Chamoy
Also known as:
de - German: Chamoy
es - Spanish: Chamoy
he - Hebrew: צ'אמוי
jv - Javanese: Chamoy
tr - Turkish: Chamoy
Category: sauce (savory sauces)
Cuisine: Mexican
Associated cuisines: Mexican
Area: Mexico
Countries: Mexico
Region: Central America

This is a variety of savory sauces and condiments made from pickled fruit. This sauce may range from a liquid to a paste consistency, and typically its flavor is salty, sweet, sour, and spiced with chilies.

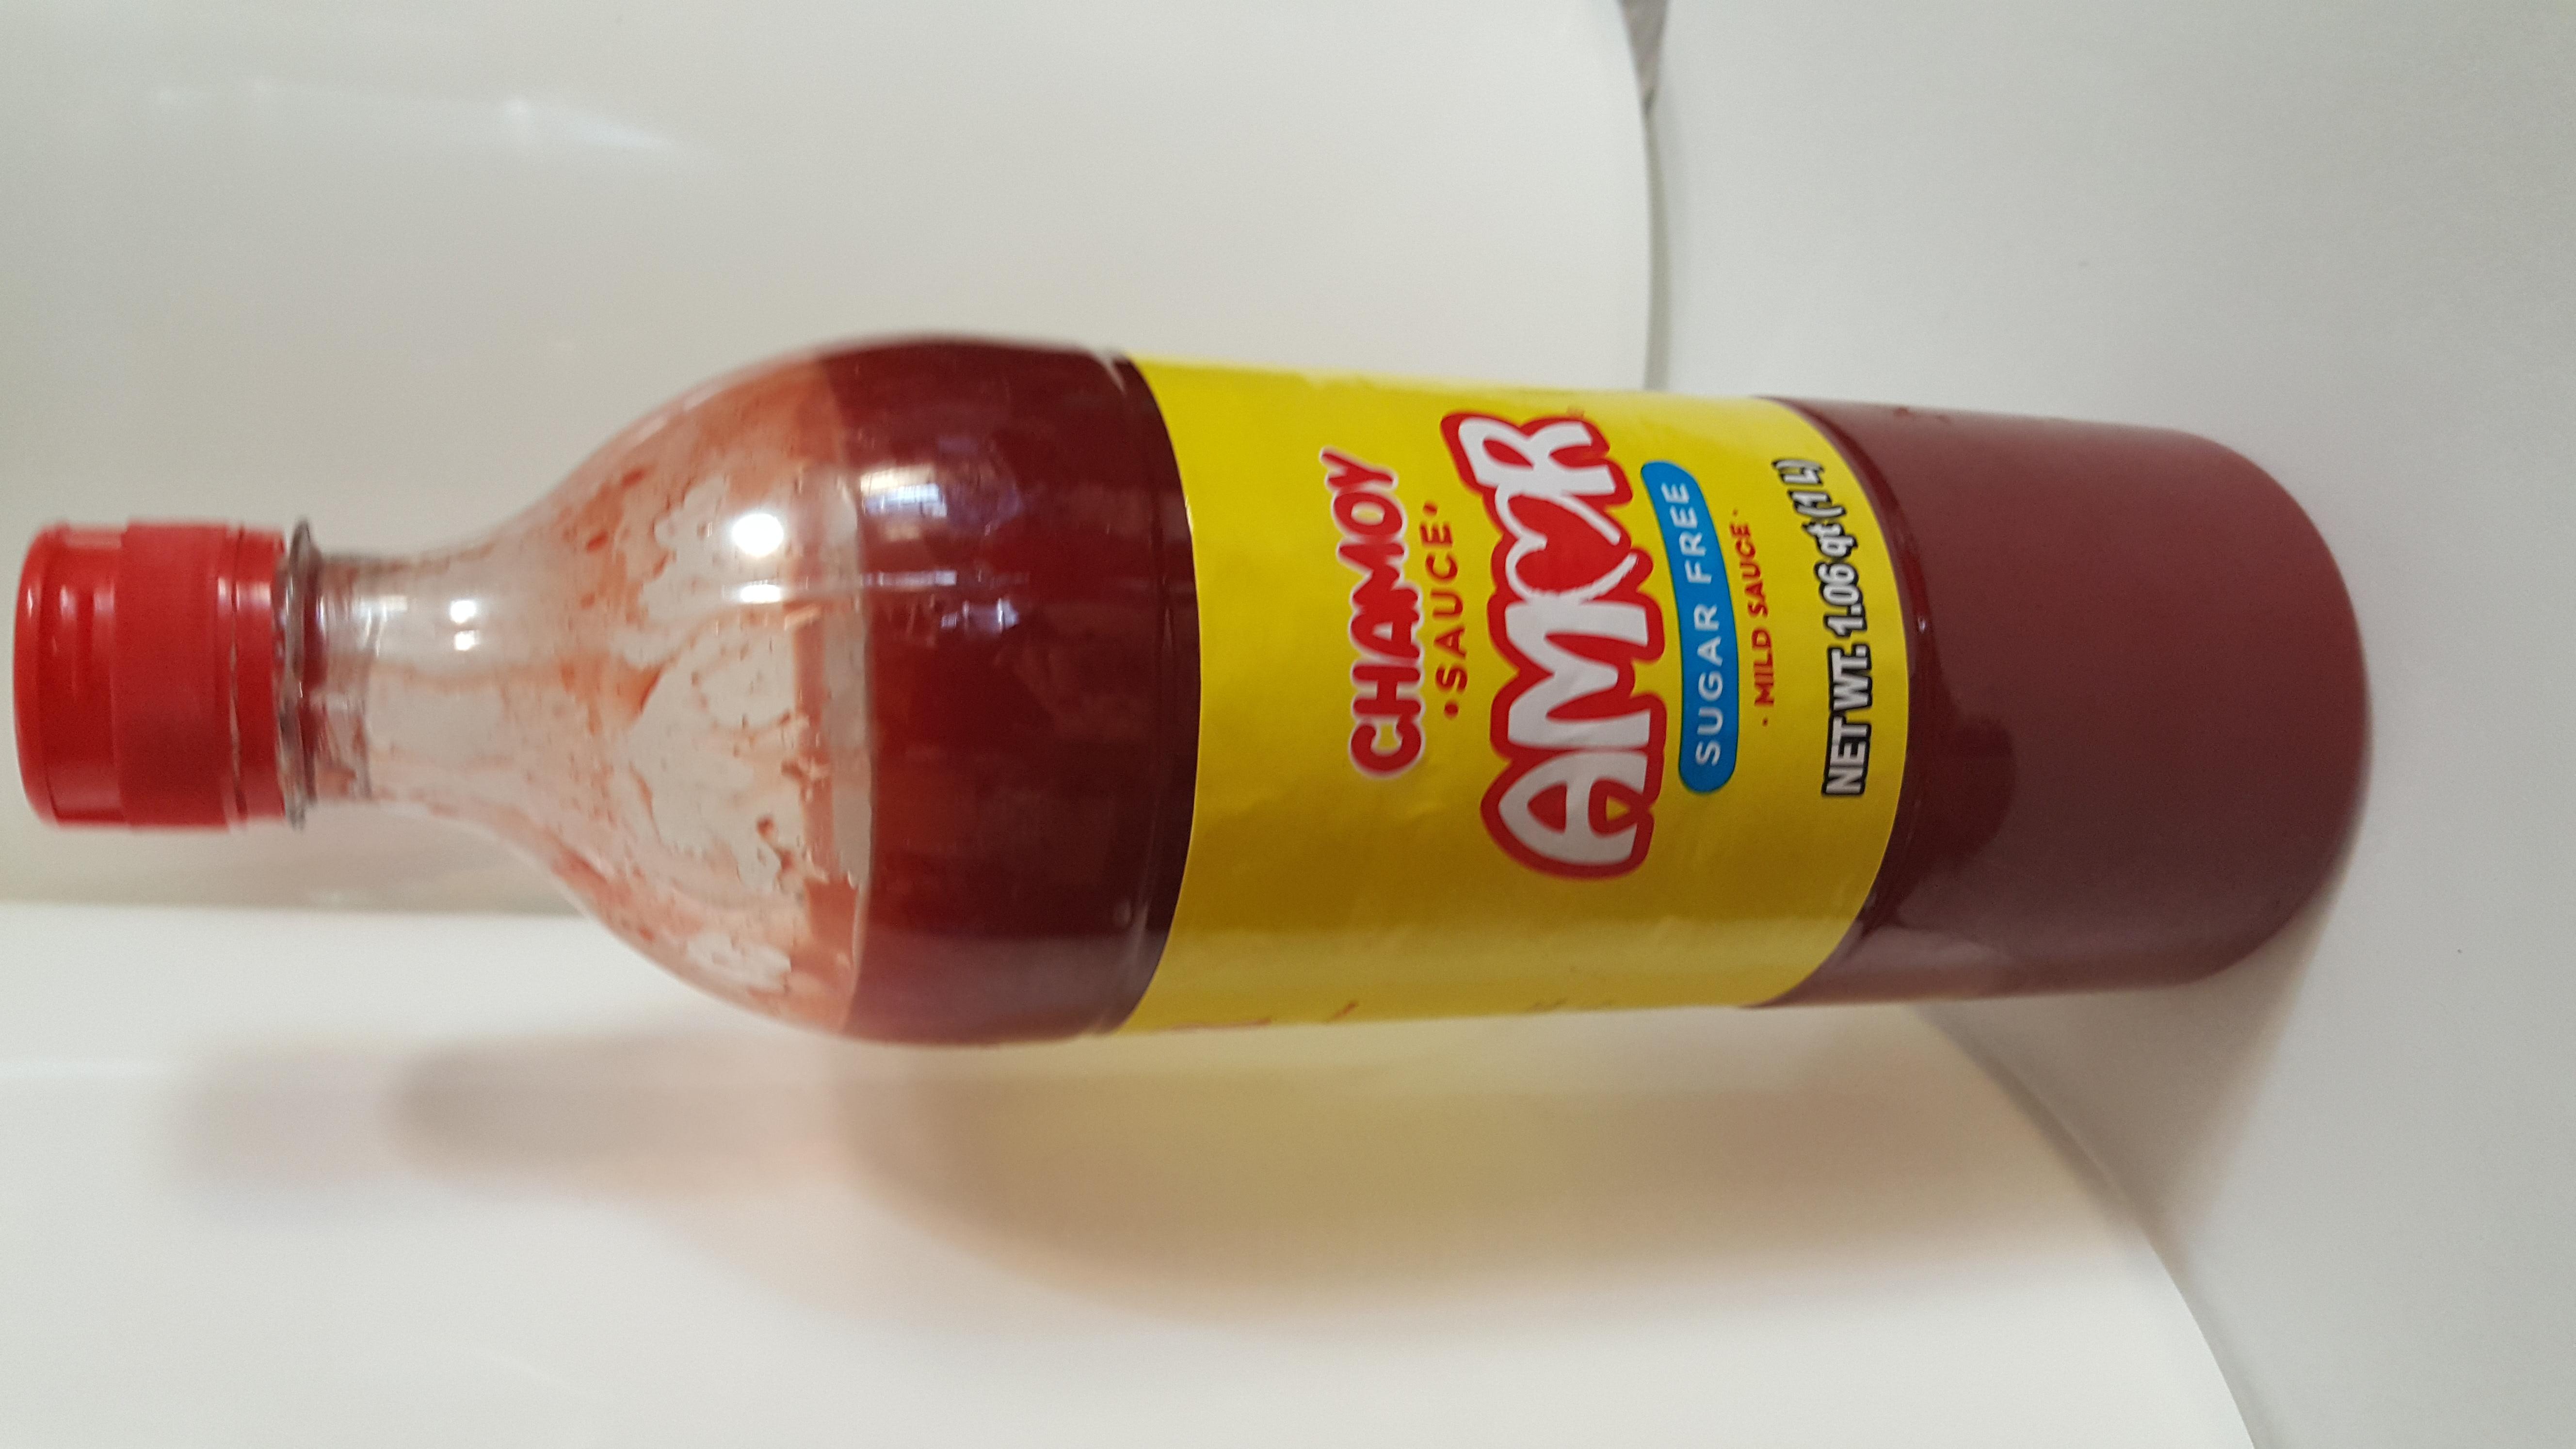